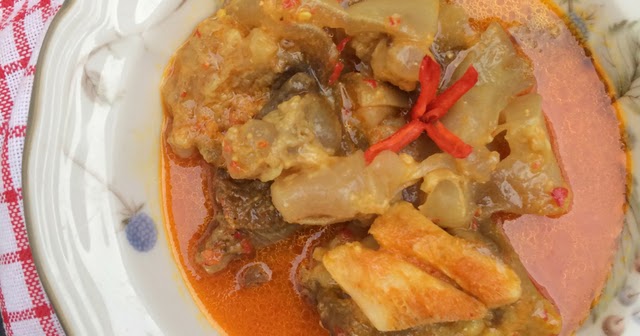
Label: gulai_tunjang